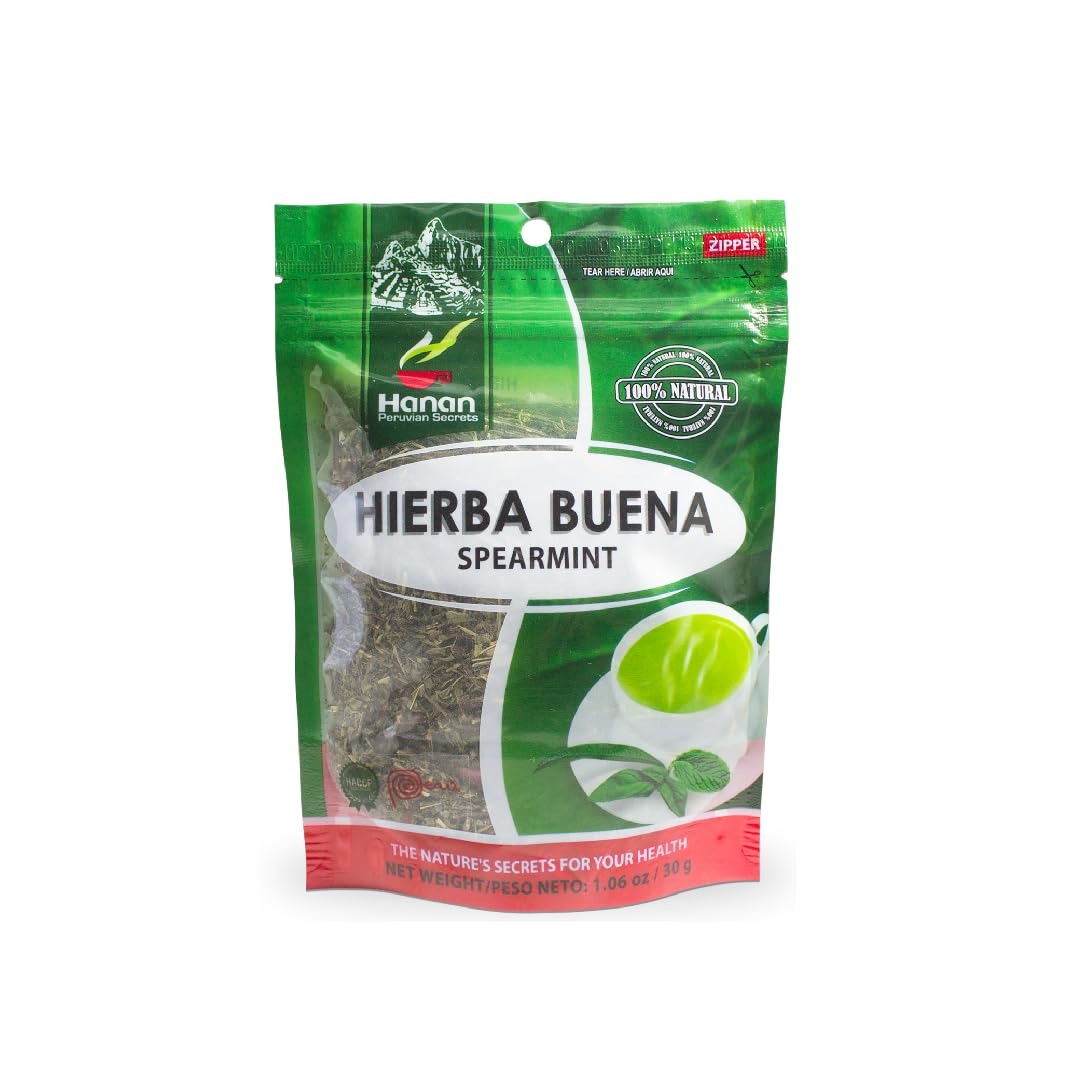
Item Name: Hanan Peruvian Secrets Hierba Buena|100% Natural Spearmint|1.06oz / 30g|Naturally Aids in Fighting Digestive Disorders, Abdominal Cramps|Promotes Healthy Digestion
Bullet Point 1: 𝐍𝐀𝐓𝐔𝐑𝐀𝐋 𝐒𝐔𝐏𝐏𝐎𝐑𝐓 – Hierba Buena, also known as Spearmint, is recognized for its strong minty aroma and refreshingly sweet taste. It natrually helps relieve occasional stomach discomfort and has been used by our ancestors by generations
Bullet Point 2: 𝐋𝐎𝐎𝐒𝐄 𝐋𝐄𝐀𝐅 –Each bag contains 1.06oz / 30g of pure Spearmint that is ready to be brewed into the perfect cup of tea
Bullet Point 3: 𝐂𝐀𝐅𝐅𝐄𝐈𝐍𝐄 𝐅𝐑𝐄𝐄 – Because Spearmint is caffeine-free, you can enjoy a cup of our delicious tea at any time of day
Bullet Point 4: 𝐂𝐑𝐀𝐅𝐓𝐄𝐃 𝐁𝐘 𝐍𝐀𝐓𝐔𝐑𝐄 – Our herbal teas contain no preservatives, artificial colors, or additives. Our teas are simply harvested, processed, and stored to ensure maximum quality and safety
Bullet Point 5: 𝐇𝐀𝐍𝐀𝐍 𝐇𝐄𝐑𝐁𝐀𝐋 𝐓𝐄𝐀𝐒 – We offer more than 60 different varieties of herbal teas and infusions. Originating in the Amazon rainforest and the Andes mountain range, the world's finest herbs and other plants are grown in soils rich in beneficial nutrients and vitamins. Our herbs are maintained in their whole and unaltered form to provide you with their utmost beneficial potency
Product Description: Spearmint is universally known for its minty aroma and refreshingly sweet taste, making it a popular flavoring ingredient for ice cream, candy and chewing gum.This deliciously refreshing herbal infusion is traditionally used to naturally relieve occasional stomach discomfort. Mint leaves calmative effect also makes it ideal to help natural relaxation. *Statements regarding dietary supplements have not been evaluated by the FDA and are not intended to diagnose, treat, cure, or prevent any disease or health condition.
Value: 1.0
Unit: Count

Price: 11.99